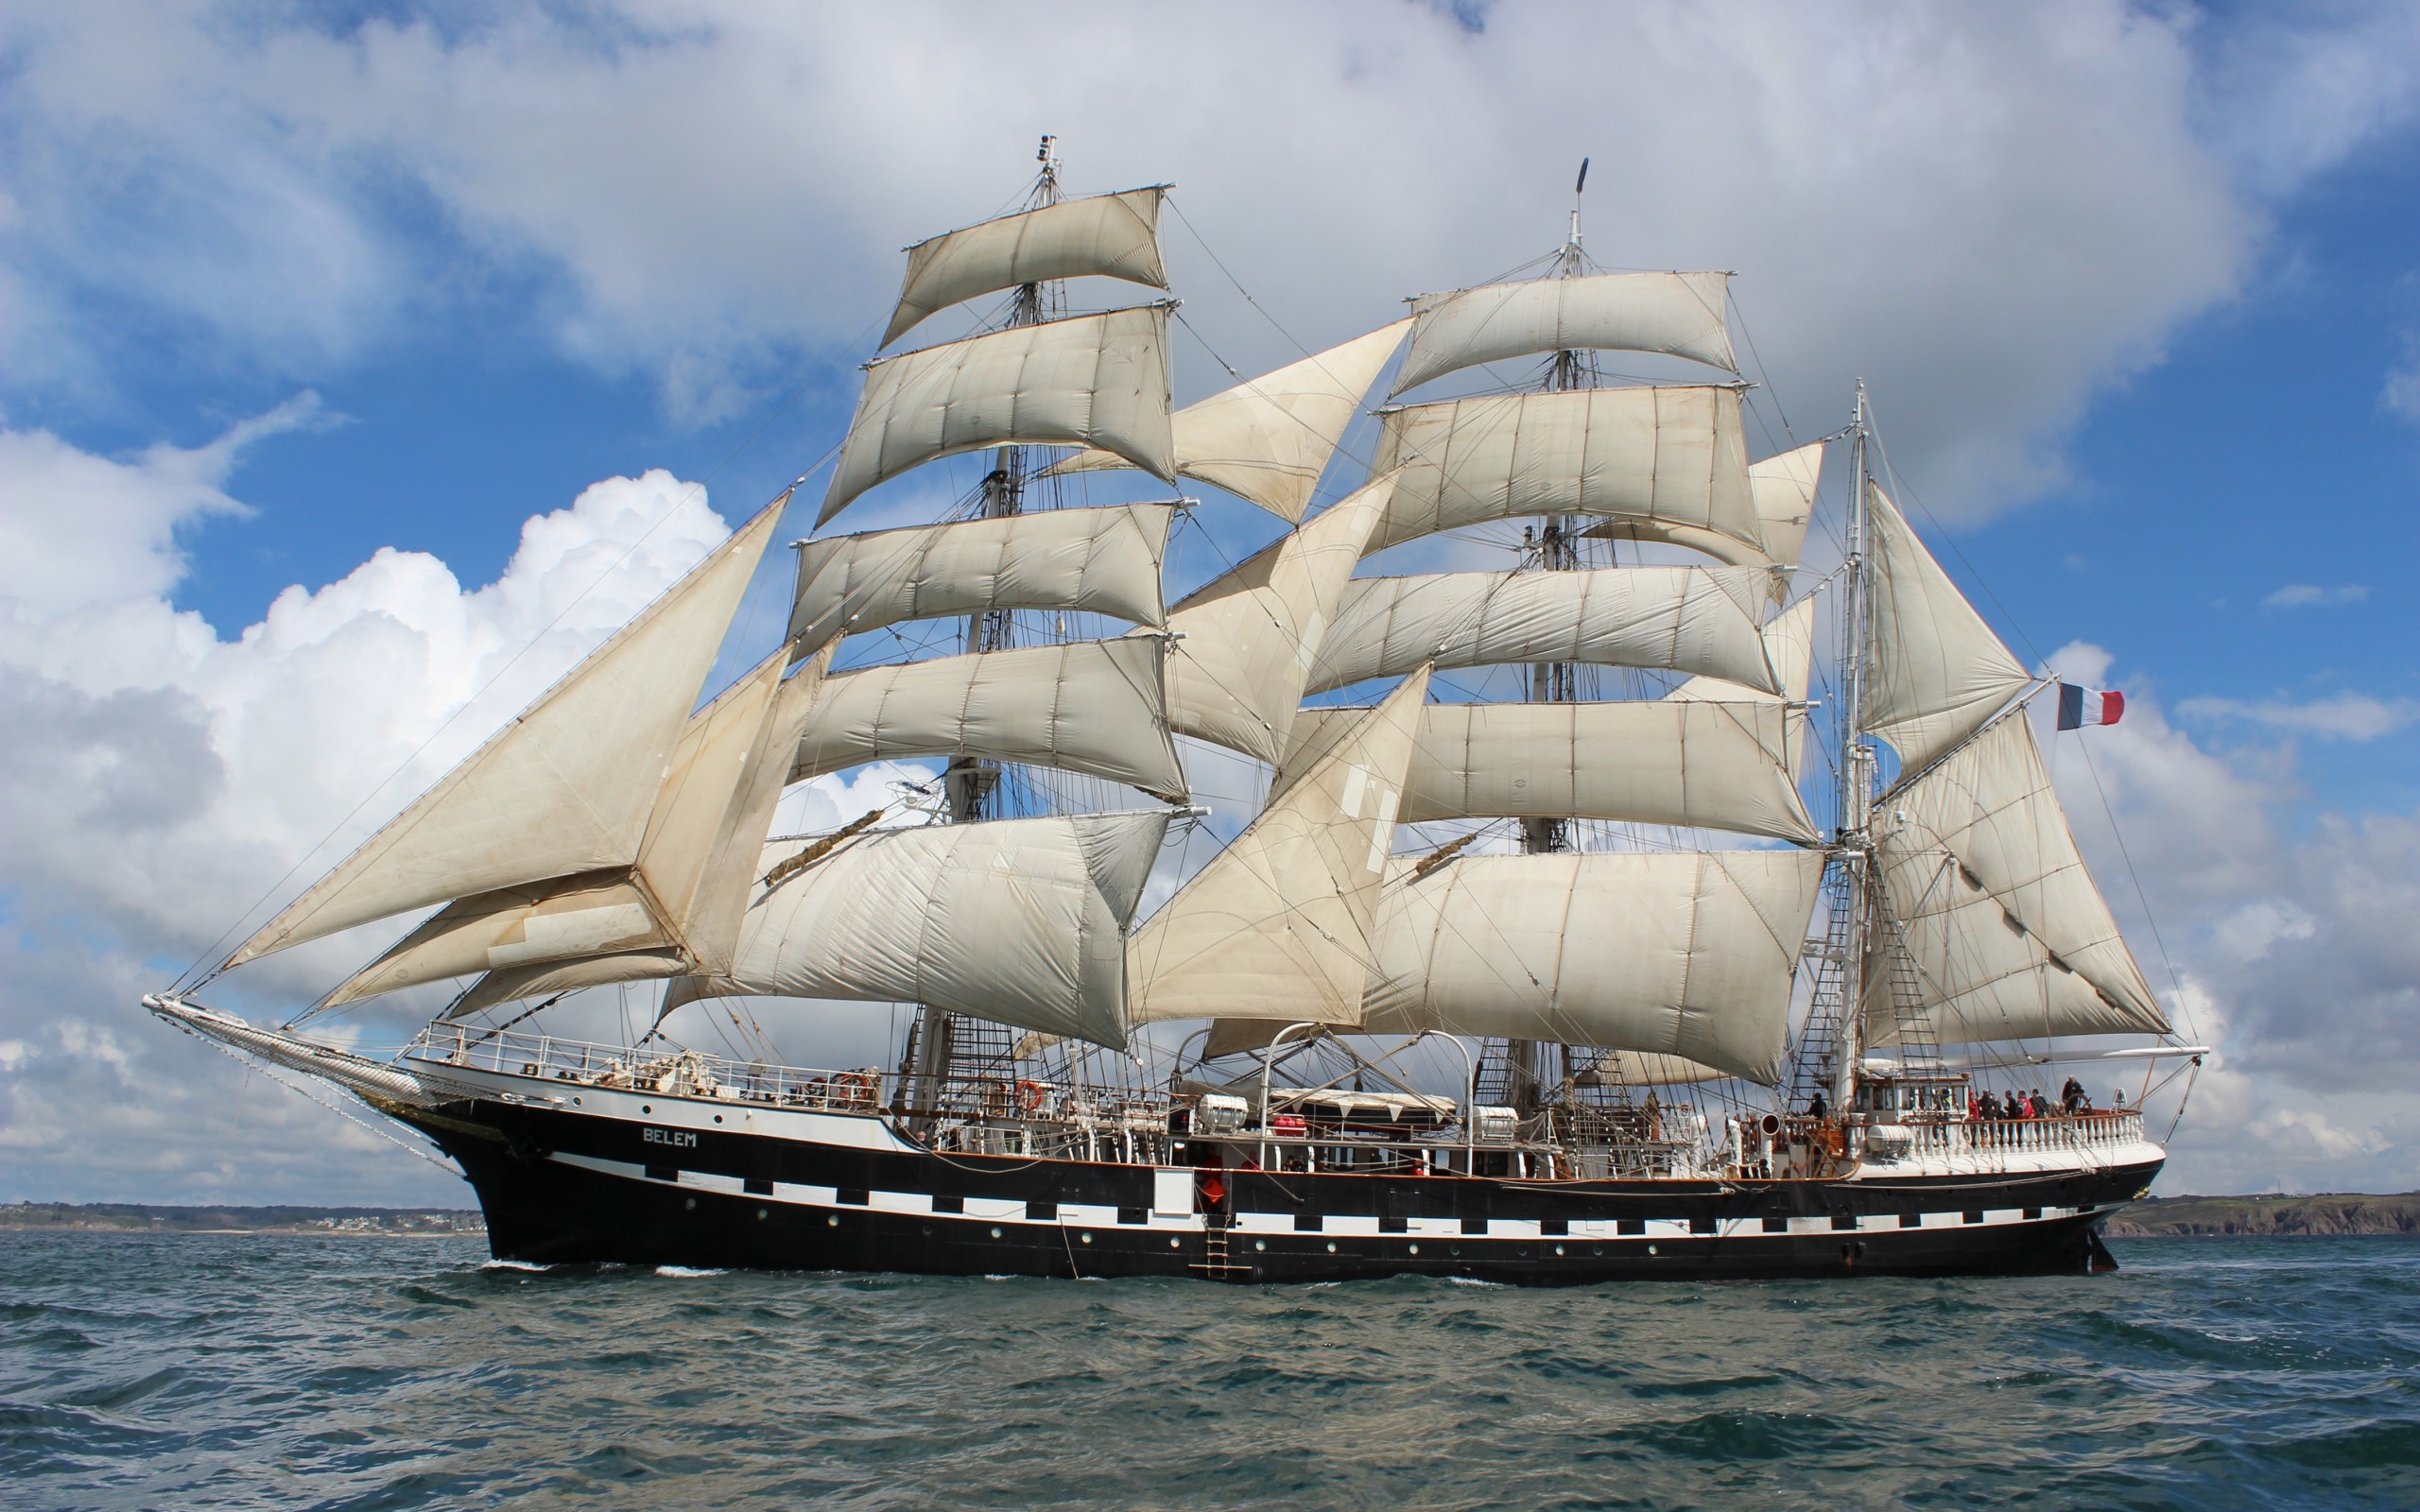
Vehicle type: Ships